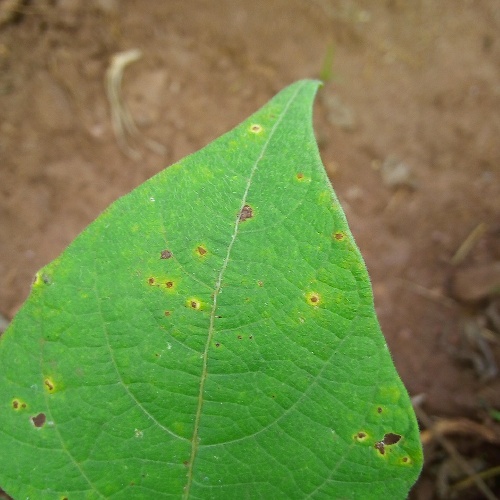
Leaf condition: bean_rust